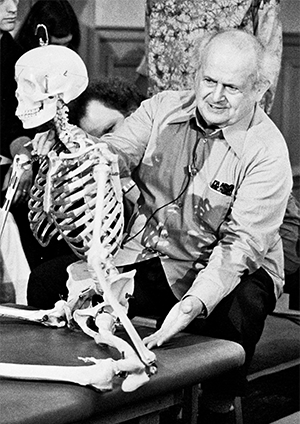
Moshé Feldenkrais, né le 6 mai 1904 à Slavouta et mort le 1ᵉʳ juillet 1984 à Tel-Aviv, est un physicien israélien d'origine russe qui fut l'un des introducteurs du judo en France dans les années 1930. À la suite d'une blessure au genou, il se tourna progressivement vers la mise au point, à partir des années 1950, d'une méthode de soins non conventionnelle inspirée des neurosciences — qu'il appellera « méthode Feldenkrais ».